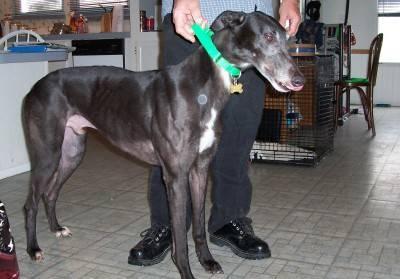
dog